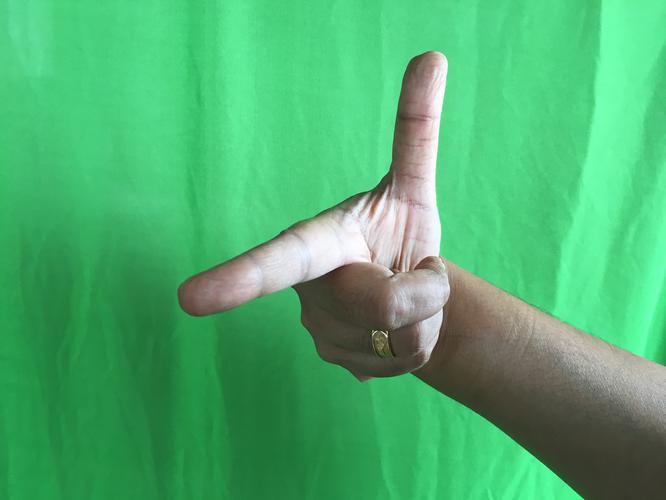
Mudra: Chandrakala
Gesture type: single_hand